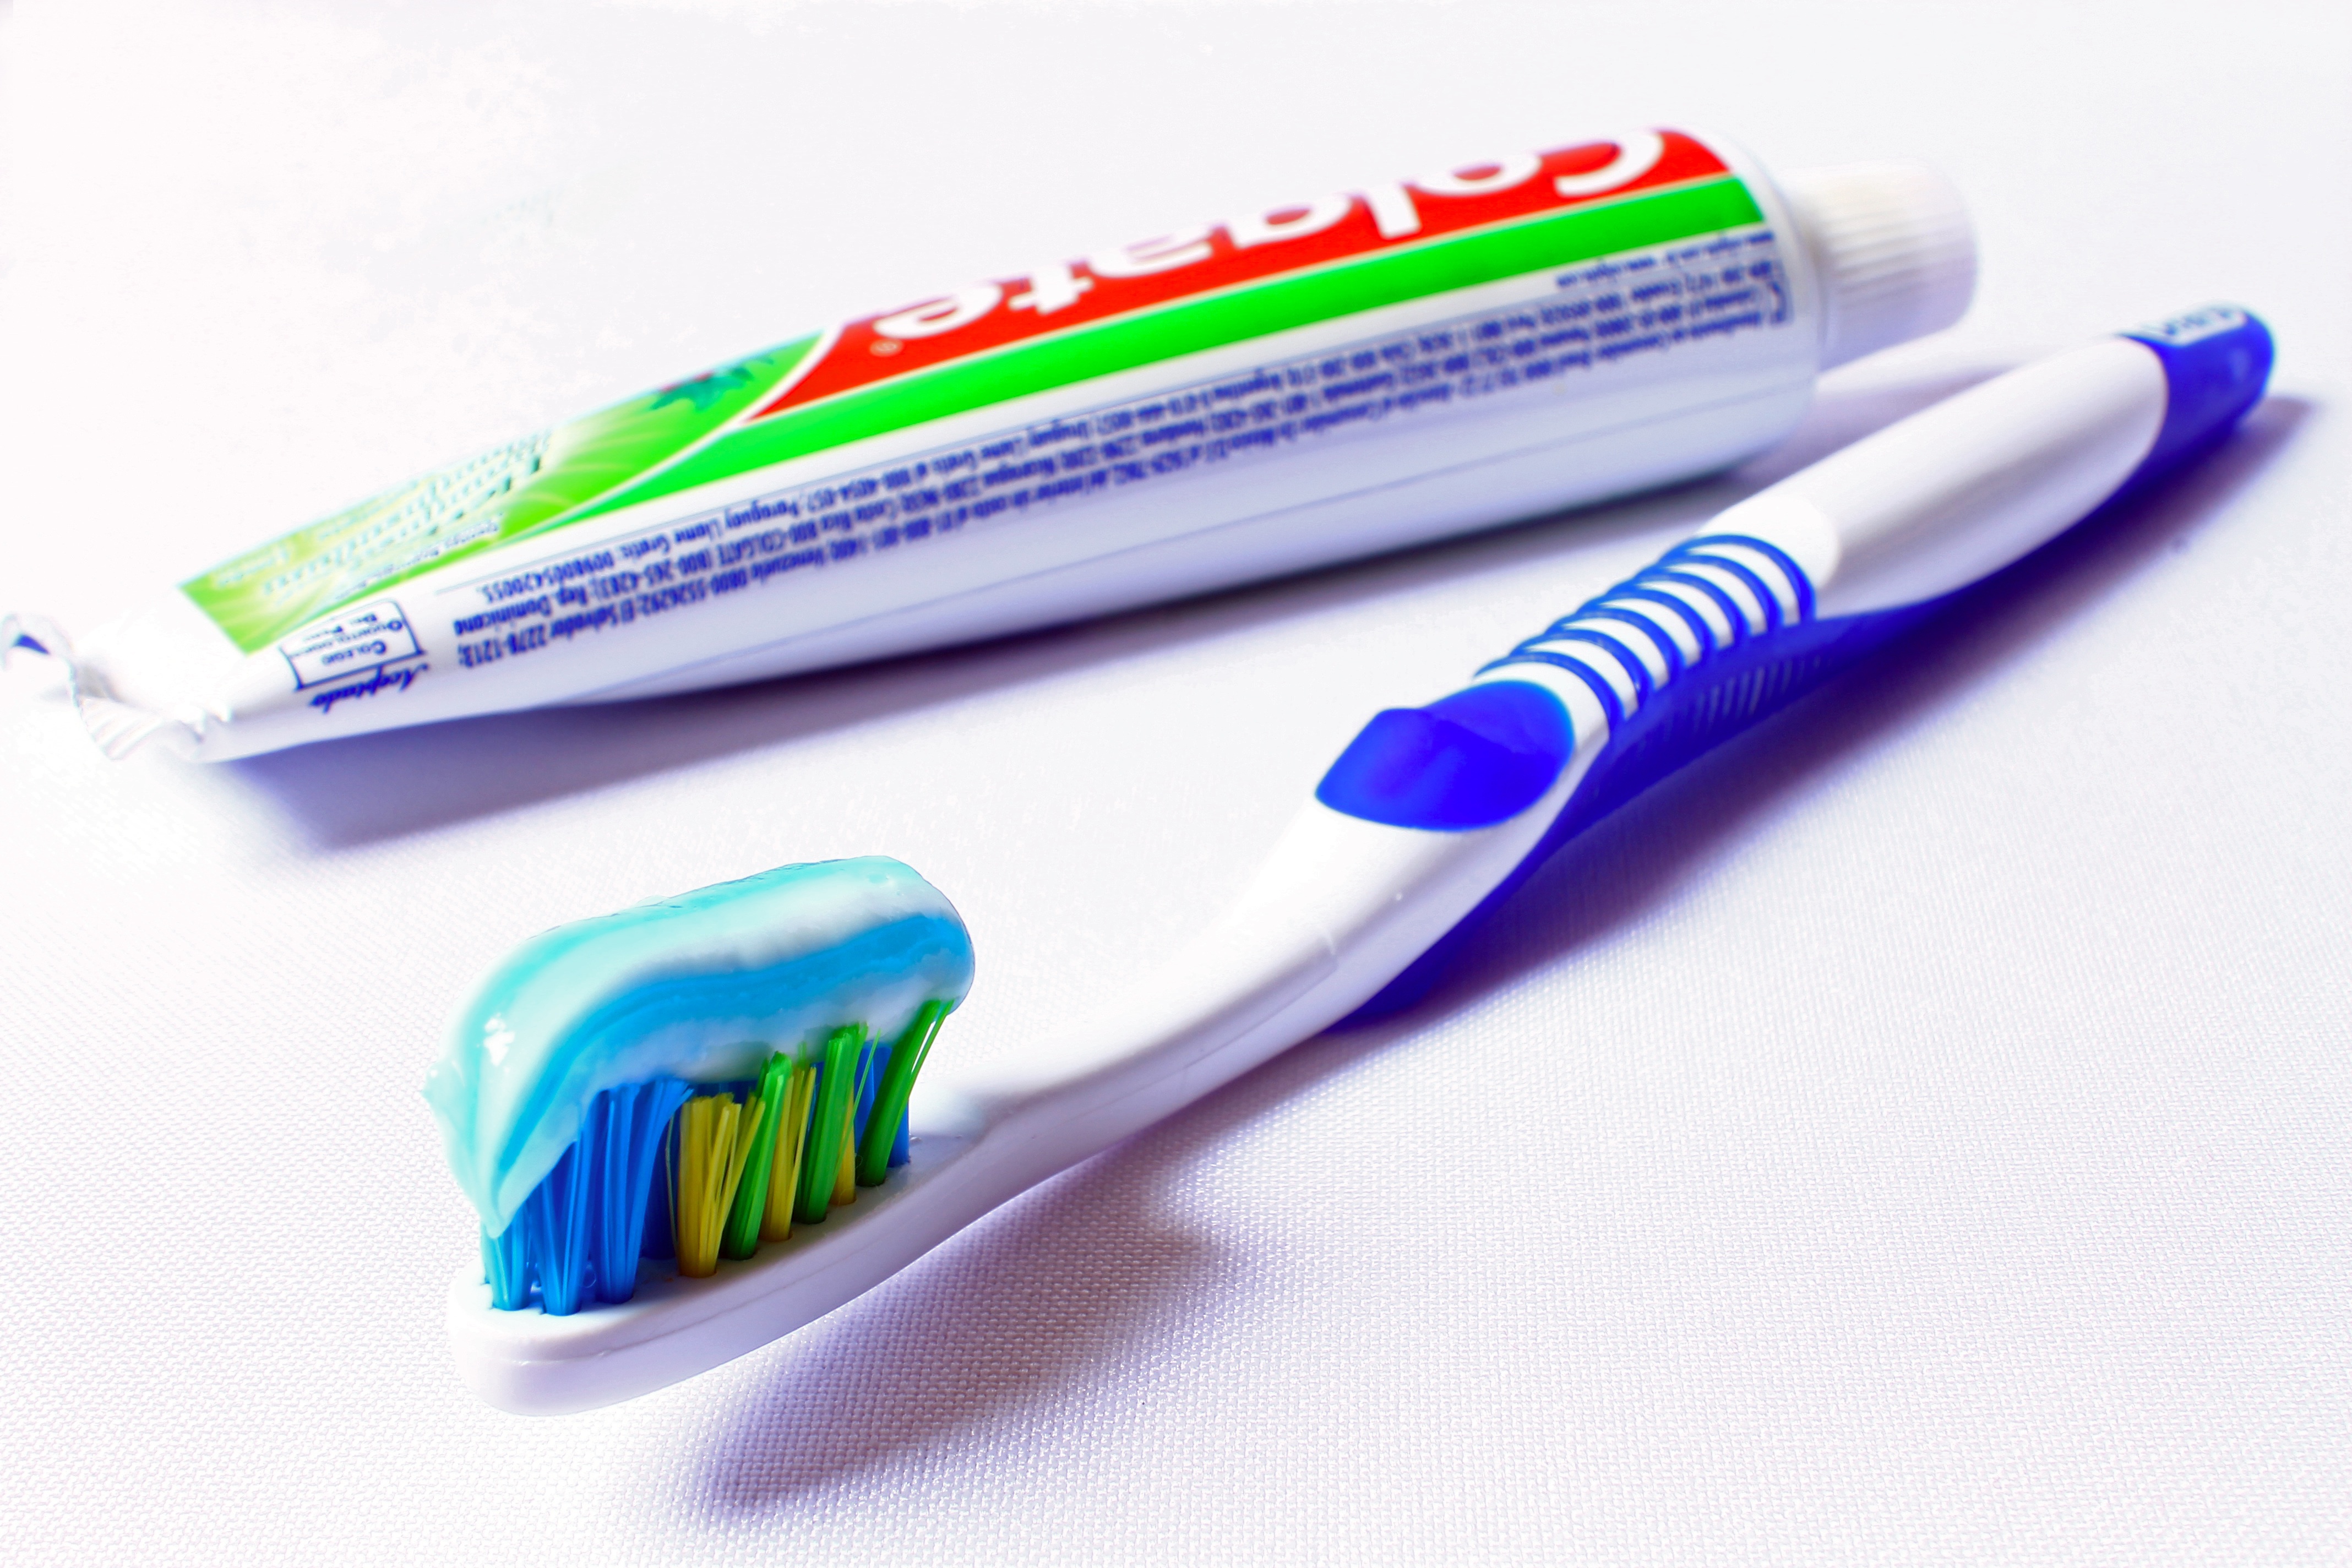
brush, cleaning, tooth, hygiene, toothbrush, toothpaste, oral hygiene, personal hygiene